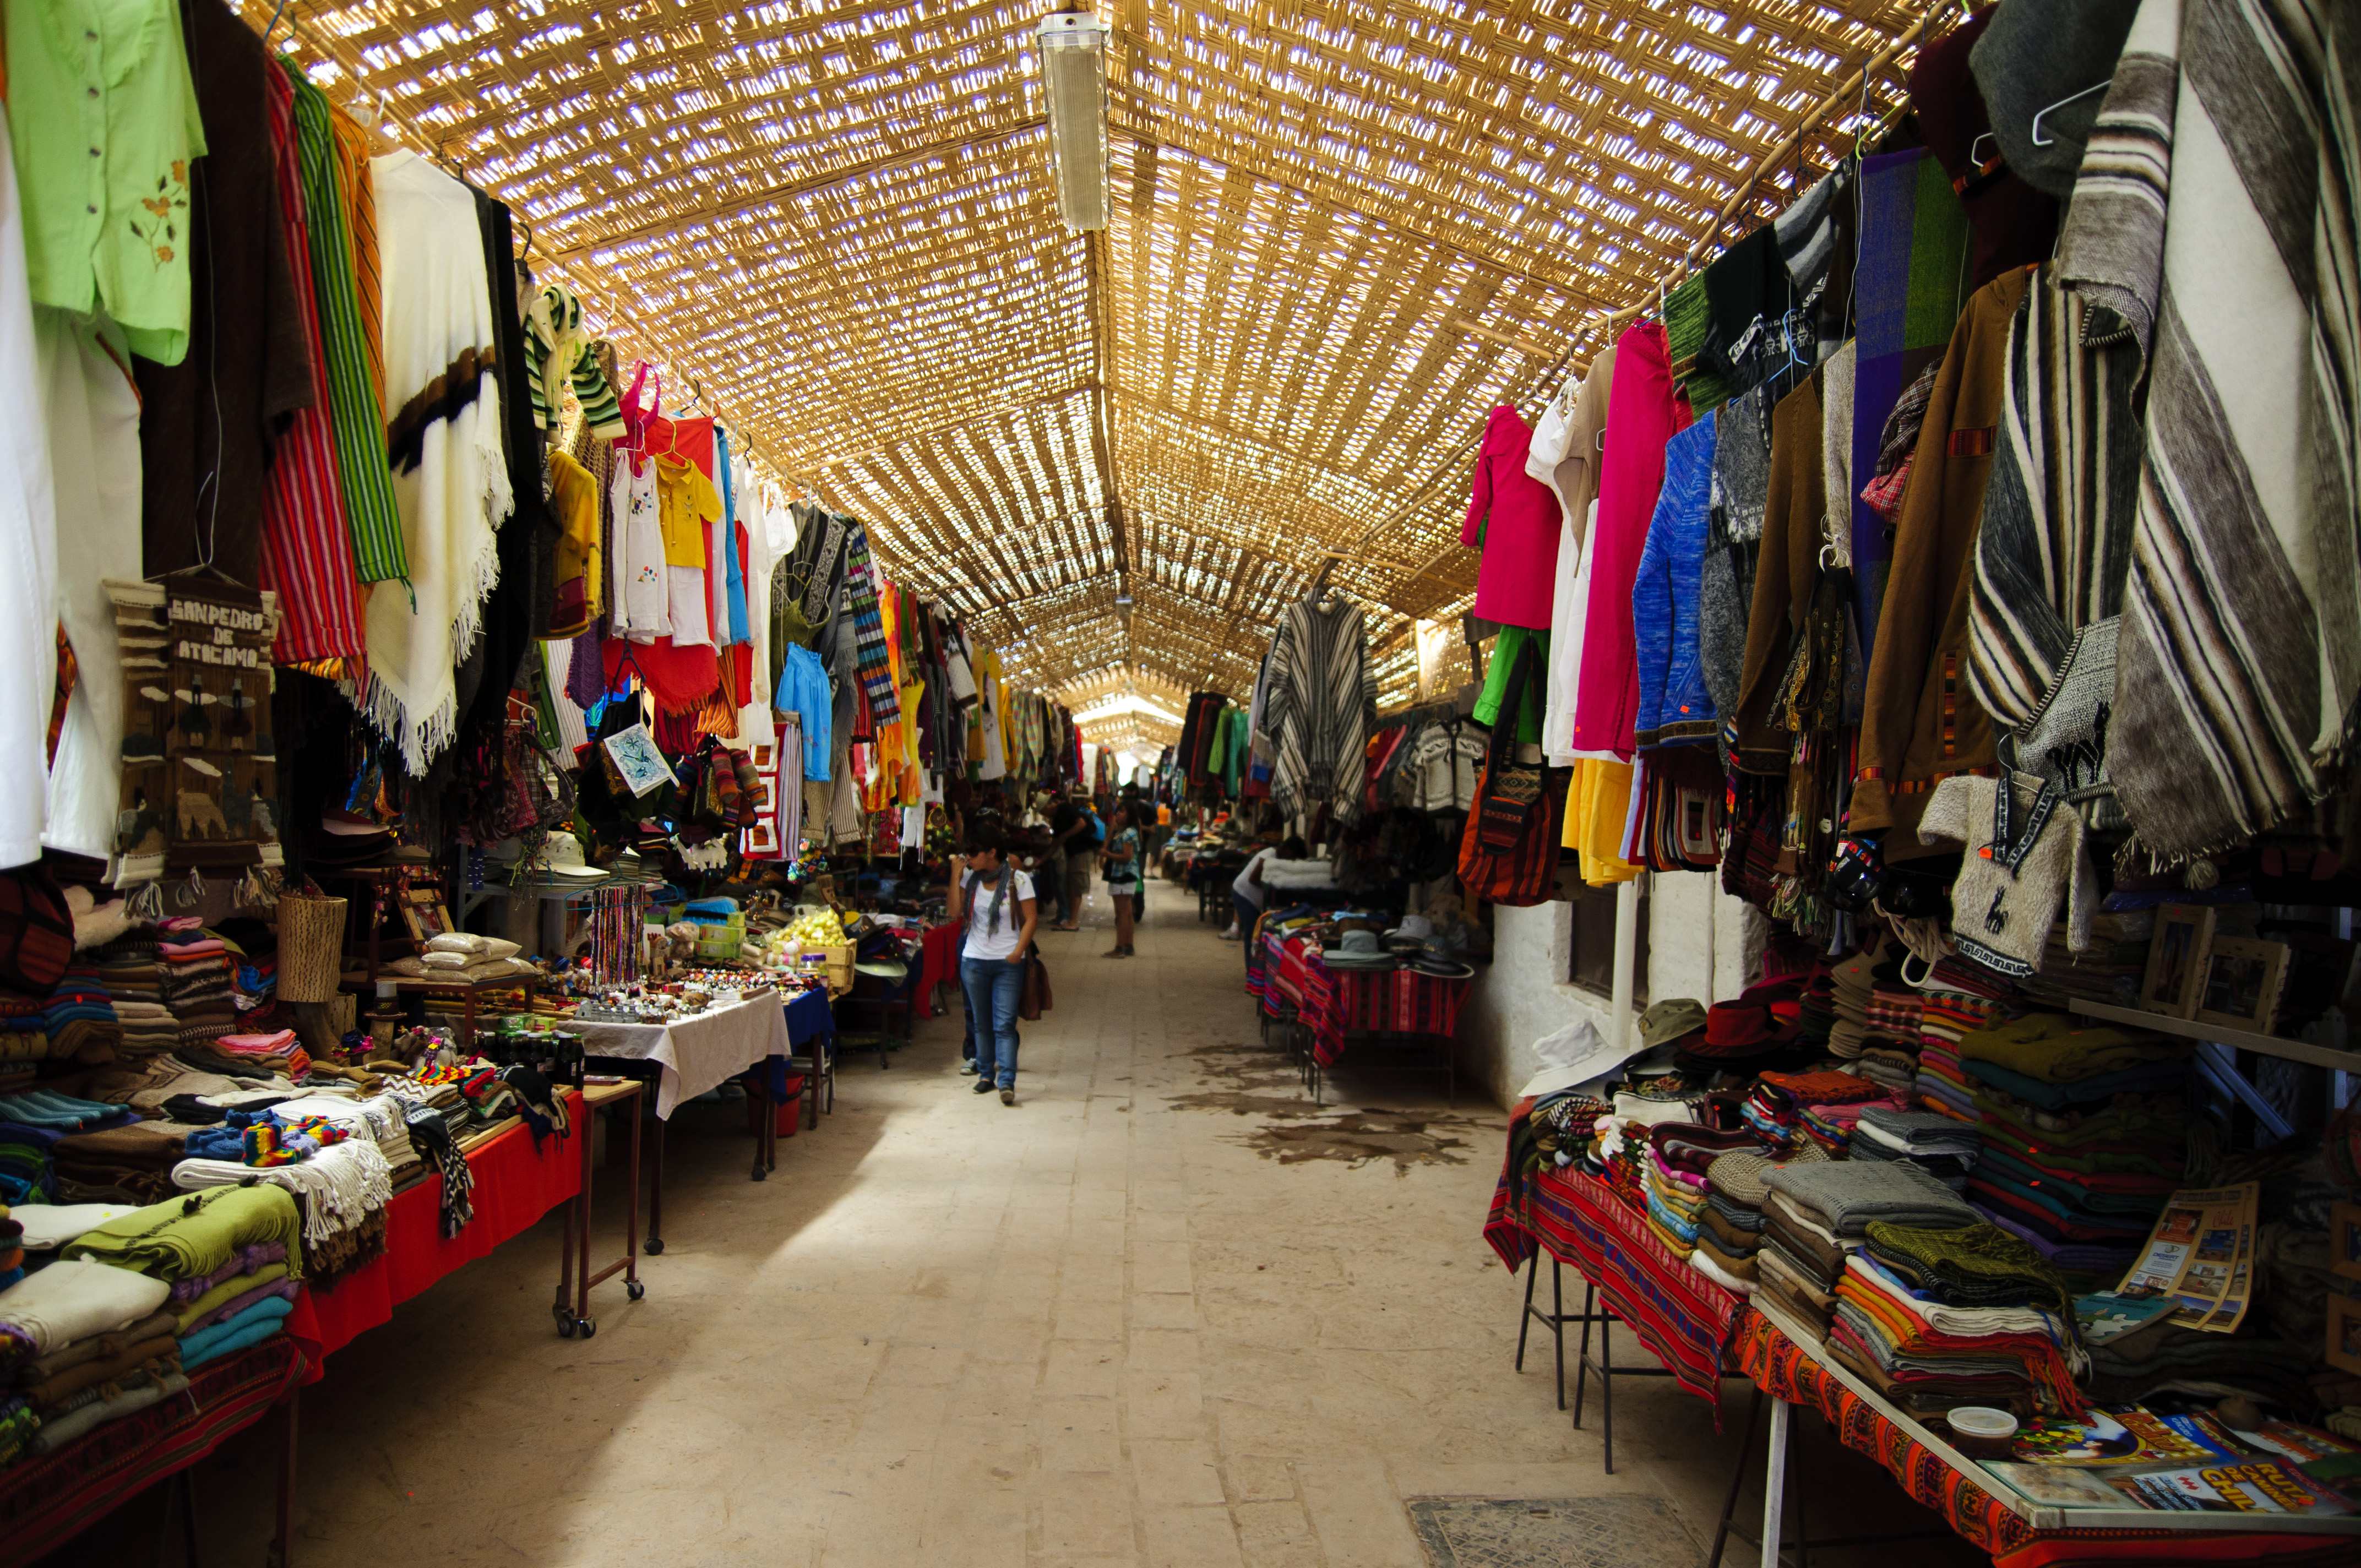
road, street, city, travel, vendor, color, bazaar, market, marketplace, nikon, shopping, chile, public space, stall, infrastructure, retail, sanpedrodeatacama, d300, urban area, geographical feature, human settlement